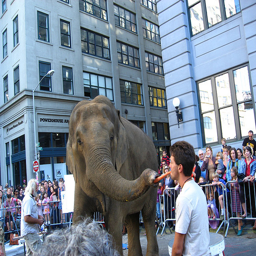
an elephant using its trunk to take some food from the mouth of a man
An elephant taking a carrot from the mouth of a young man on a city street at a crowd watches.
The elephant is feeding the man a carrot.
A large group of people on the outside of temporary crowd barriers and an elephant in the middle with several people.
Two men standing next to an elephant being watched by a crowd.